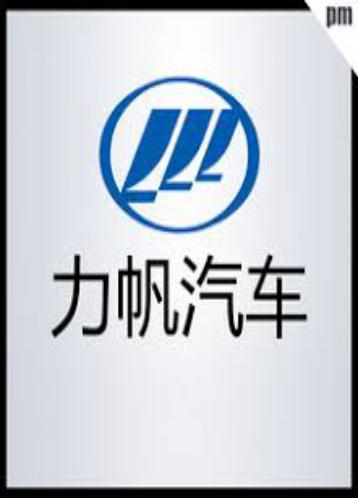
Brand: lifan-2
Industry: Transportation